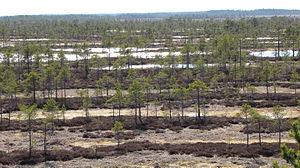
Le marais de Kauhaneva, une des principales zones humides de la moitié Sud de la Finlande et un site de nidification majeur pour de nombreuses espèces d'oiseaux (notamment grues cendrées). Il est protégé dans le cadre du parc national de Kauhaneva–Pohjankangas dans la municipalité de Kauhajoki, Ostrobotnie du Sud.
Le parc national de Kauhaneva-Pohjankangas est un parc national de l'ouest de la Finlande. Il est partagé entre les municipalités de Kauhajoki et de Karvia, dans les régions d'Ostrobotnie du Sud et du Satakunta.